Sergo Vares

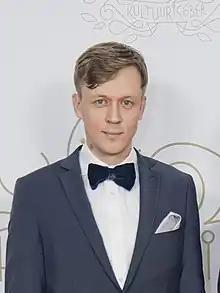
Sergo Vares, 2022

Sergo Vares (born 14 September 1982 in Rakvere) is an Estonian actor.